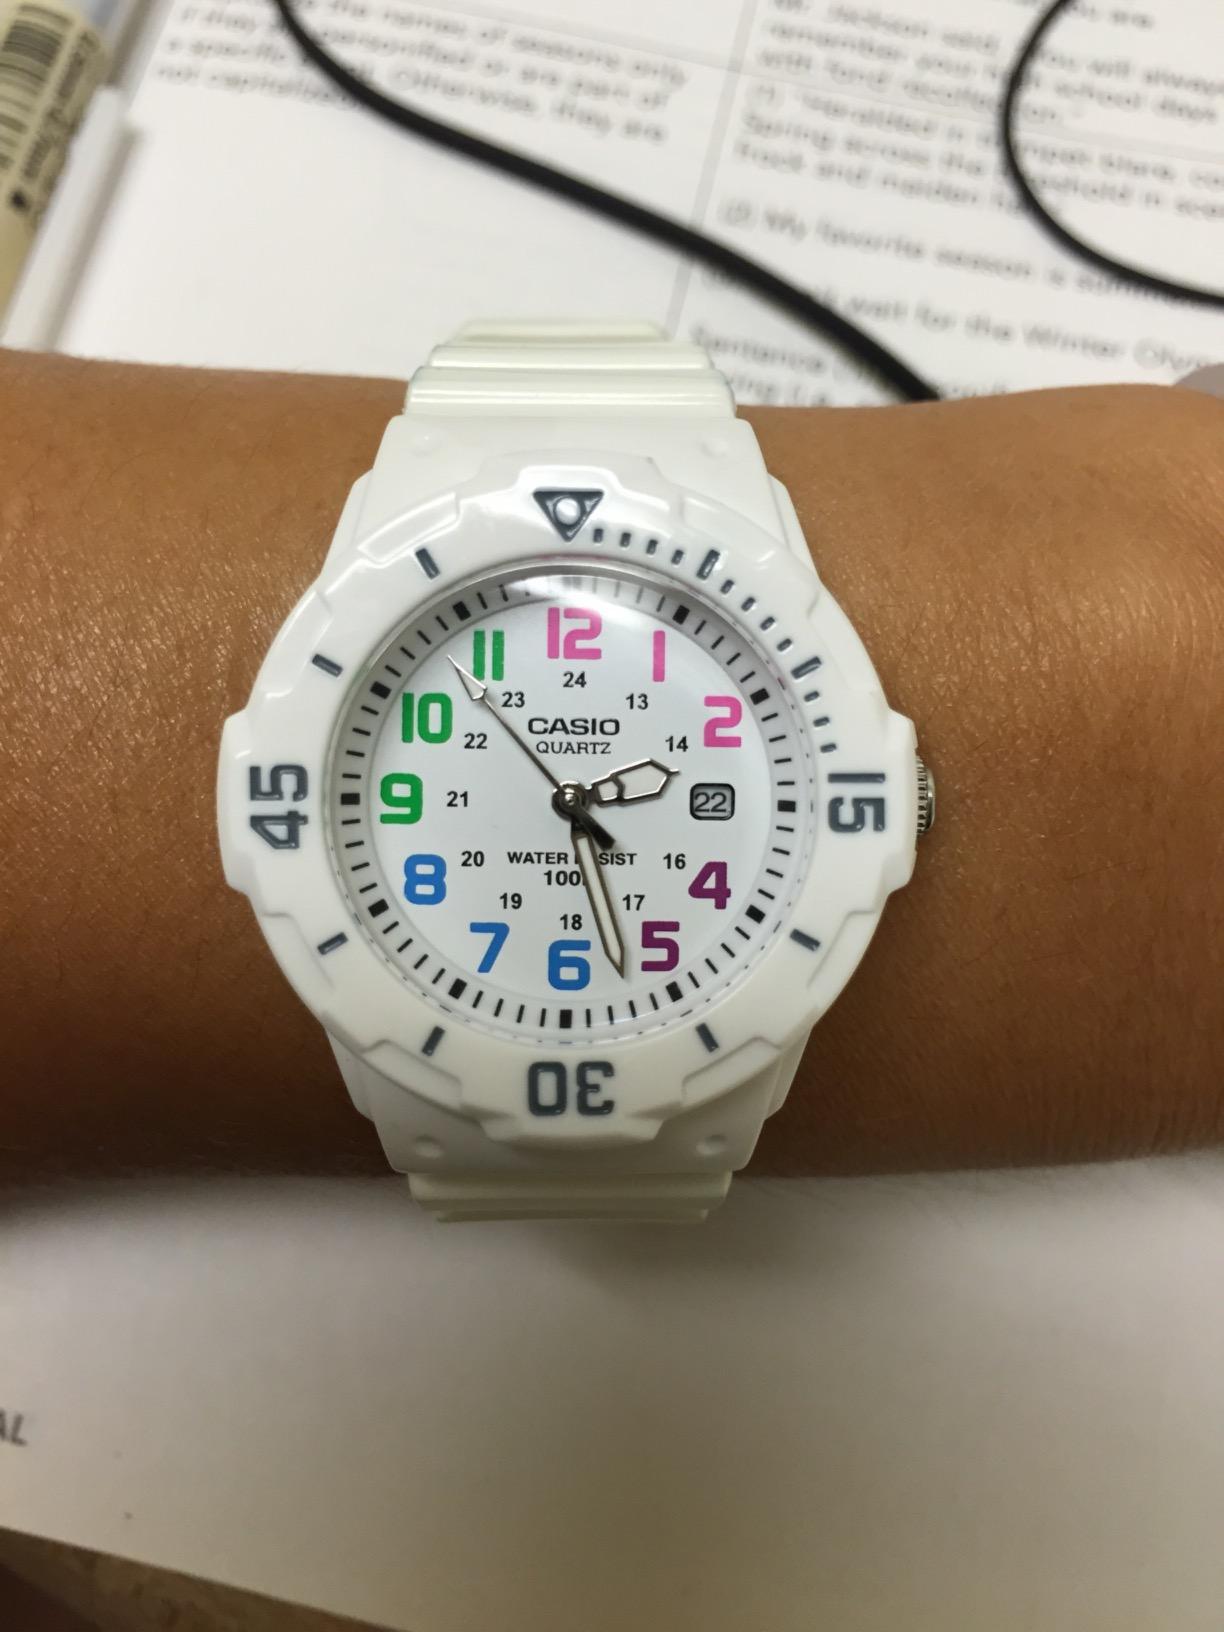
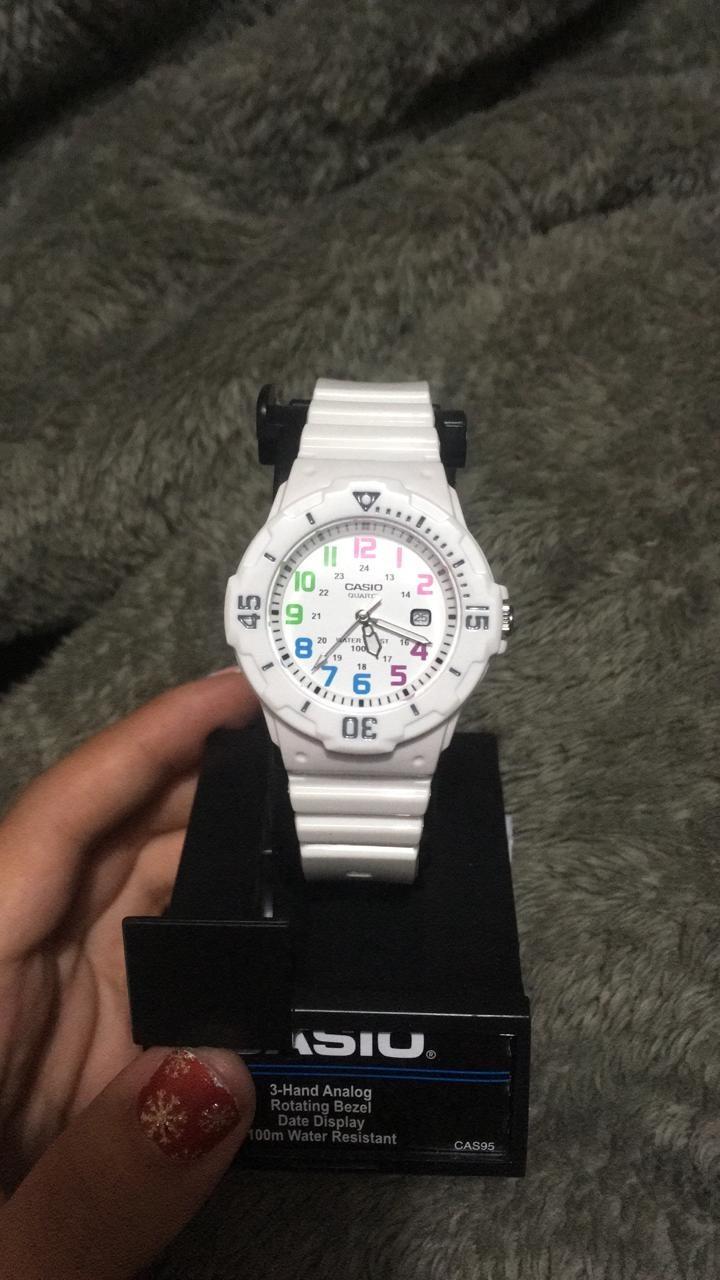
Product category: accessories_watch
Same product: yes